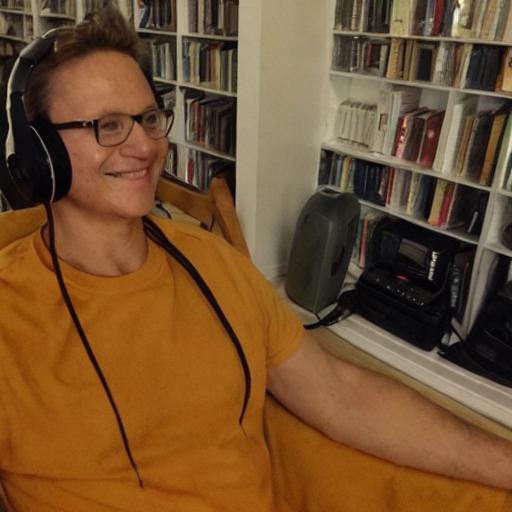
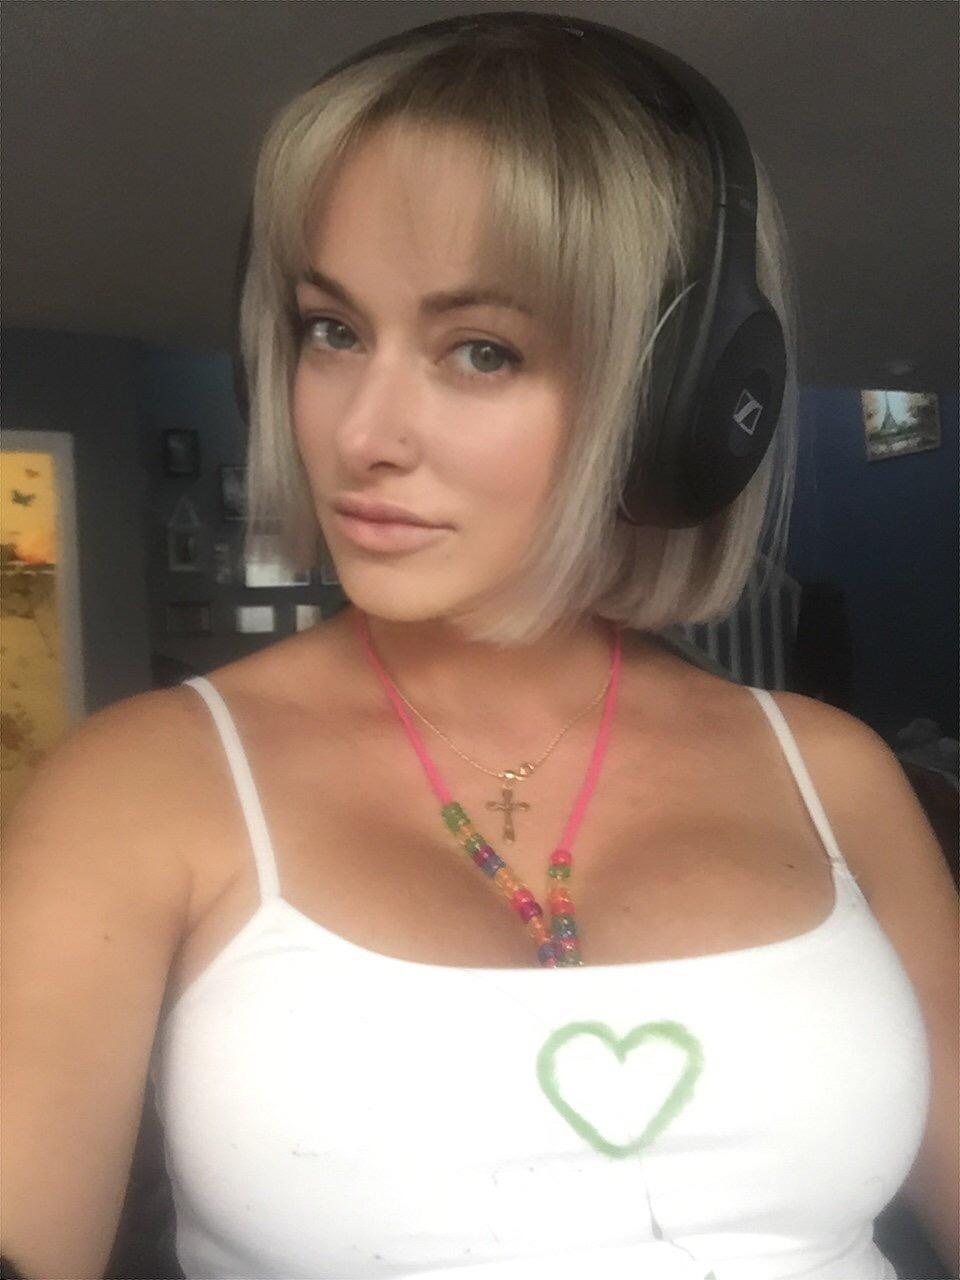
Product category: headphones
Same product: no